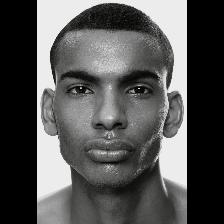
Label: Human